Northampton

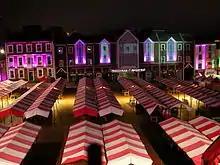
The Market Square at night

Northampton is subdivided into suburbs, council wards, constituencies, ecclesiastical parishes, and other less formal areas.